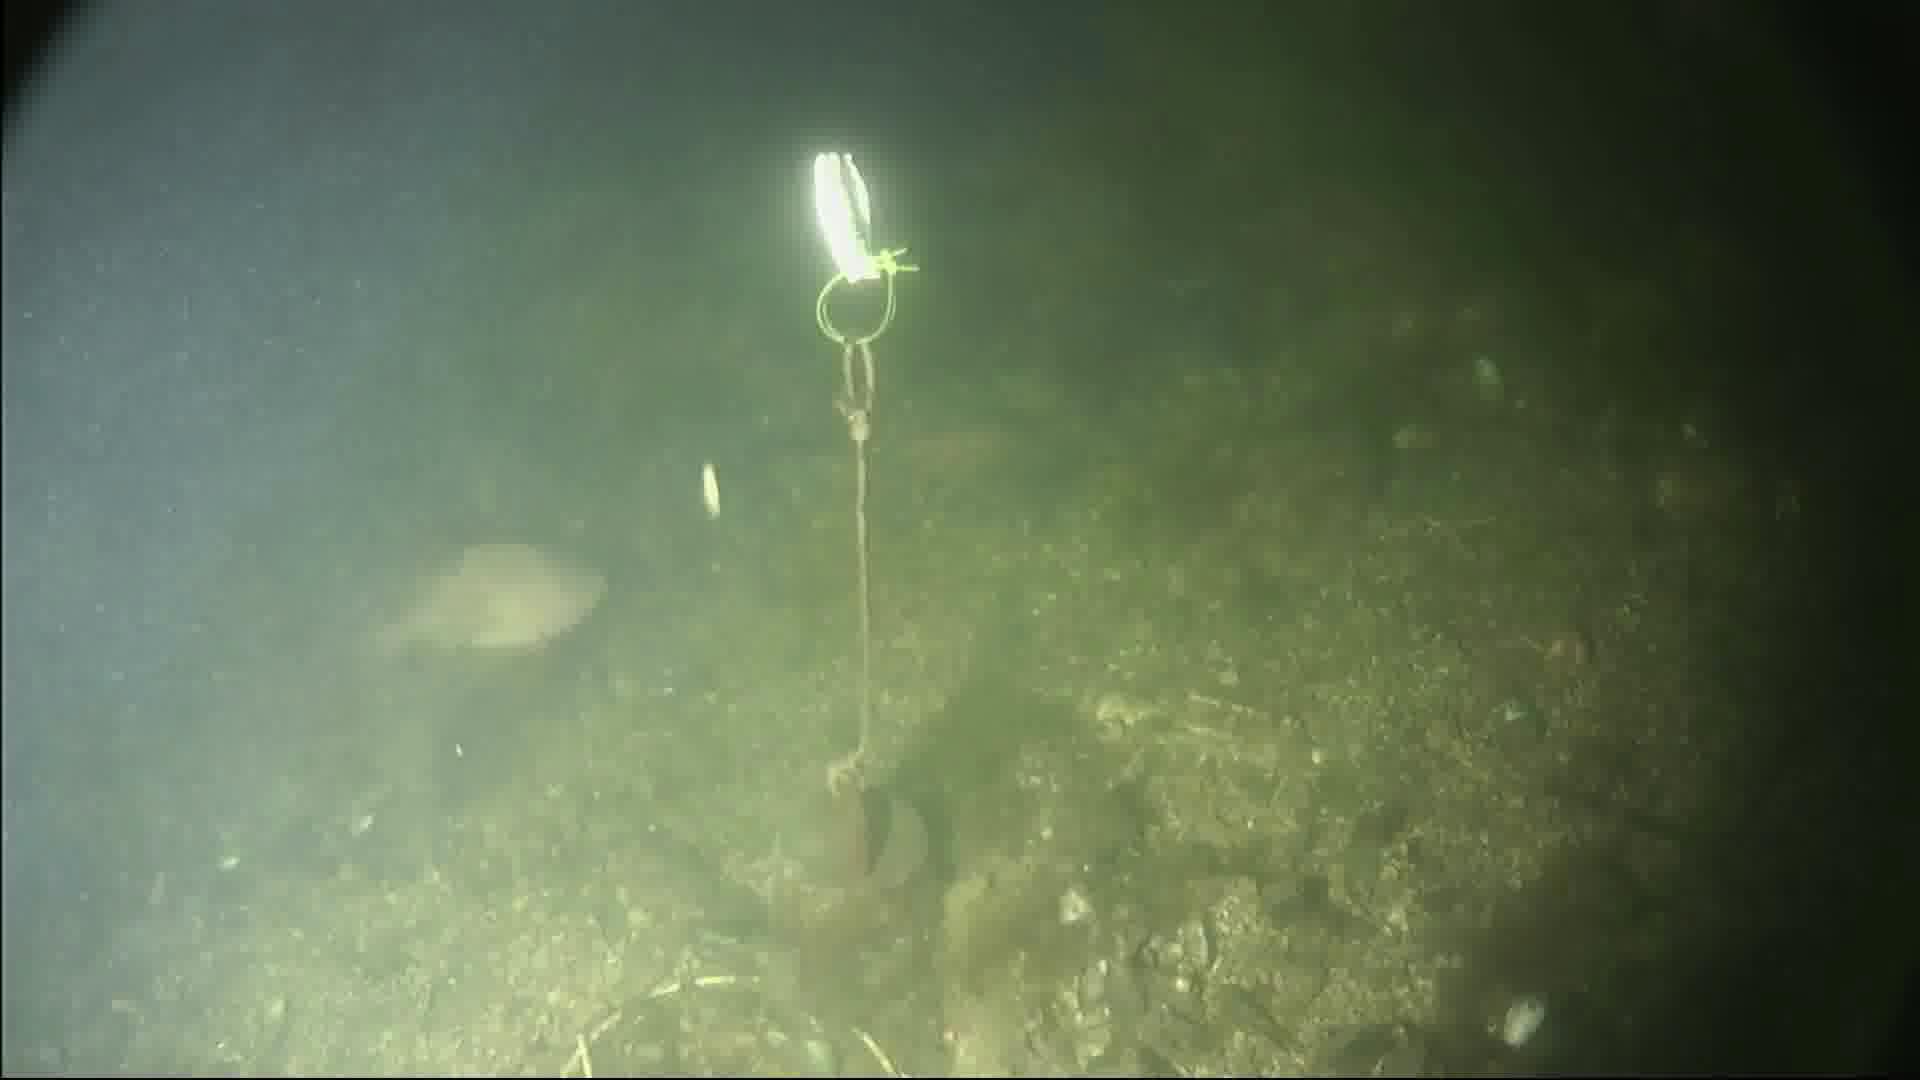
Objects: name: fish